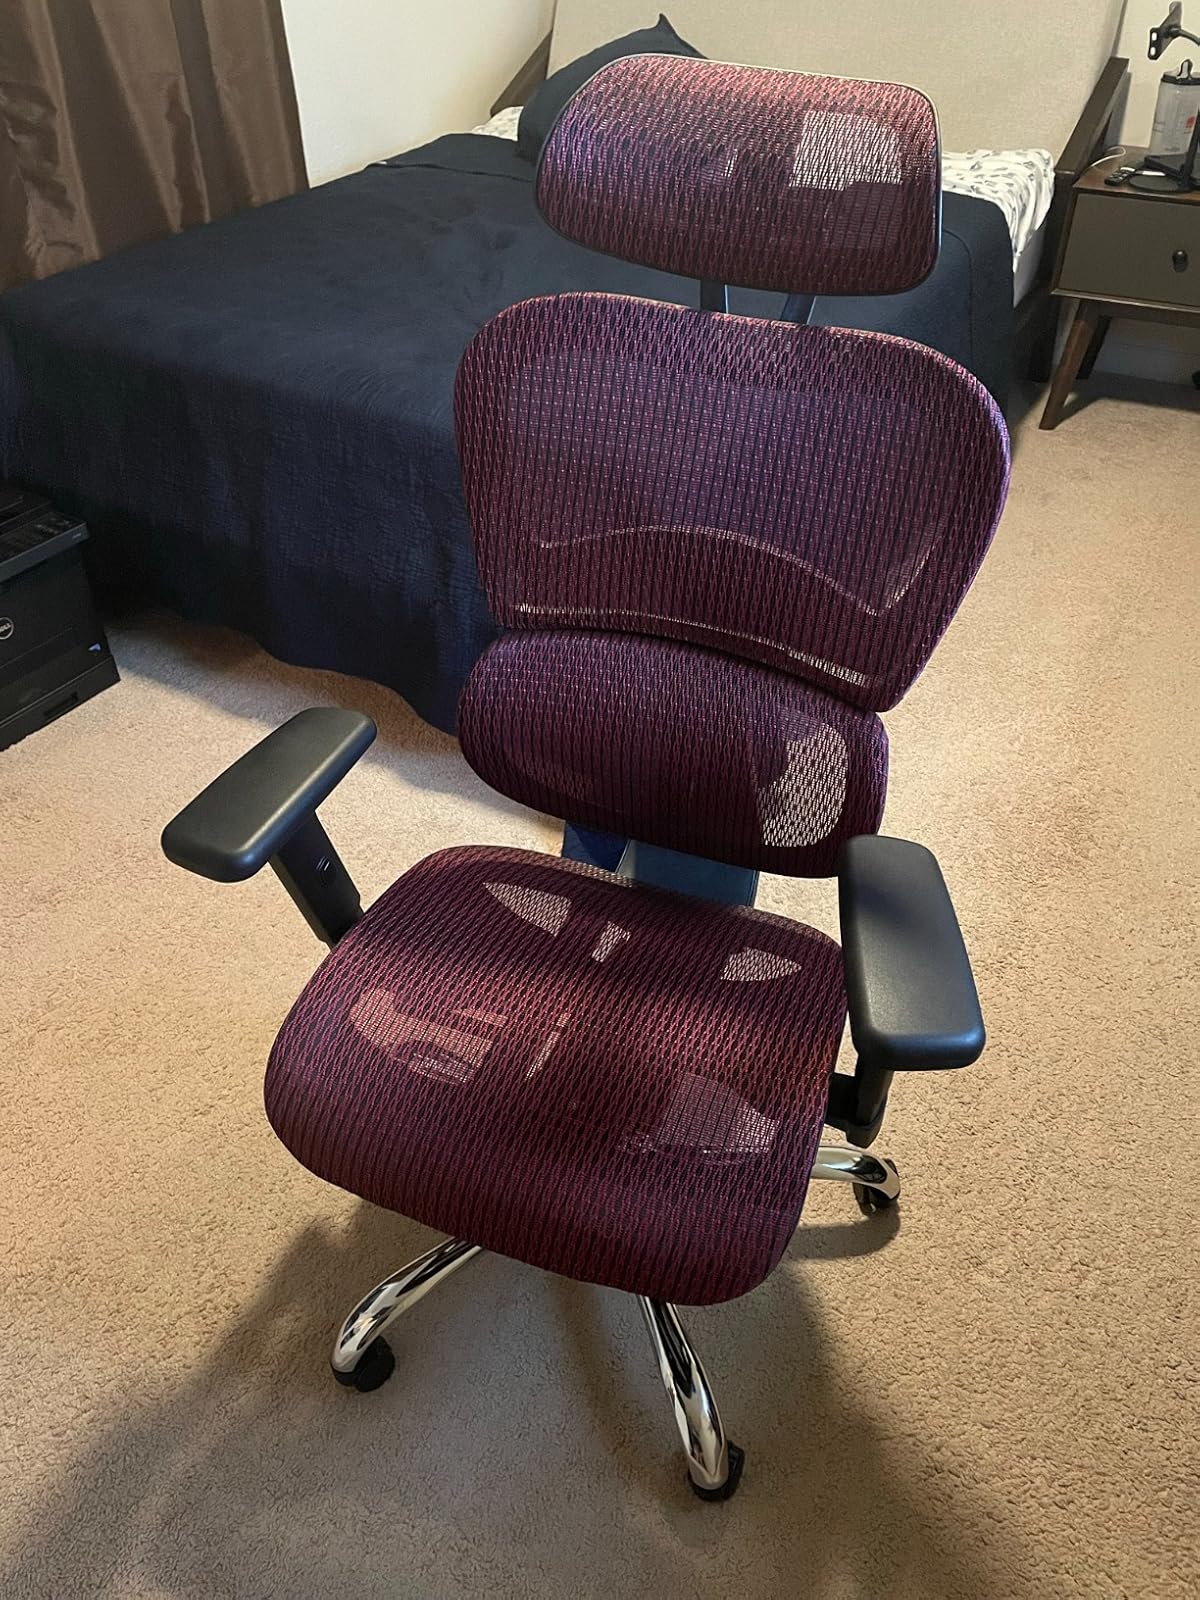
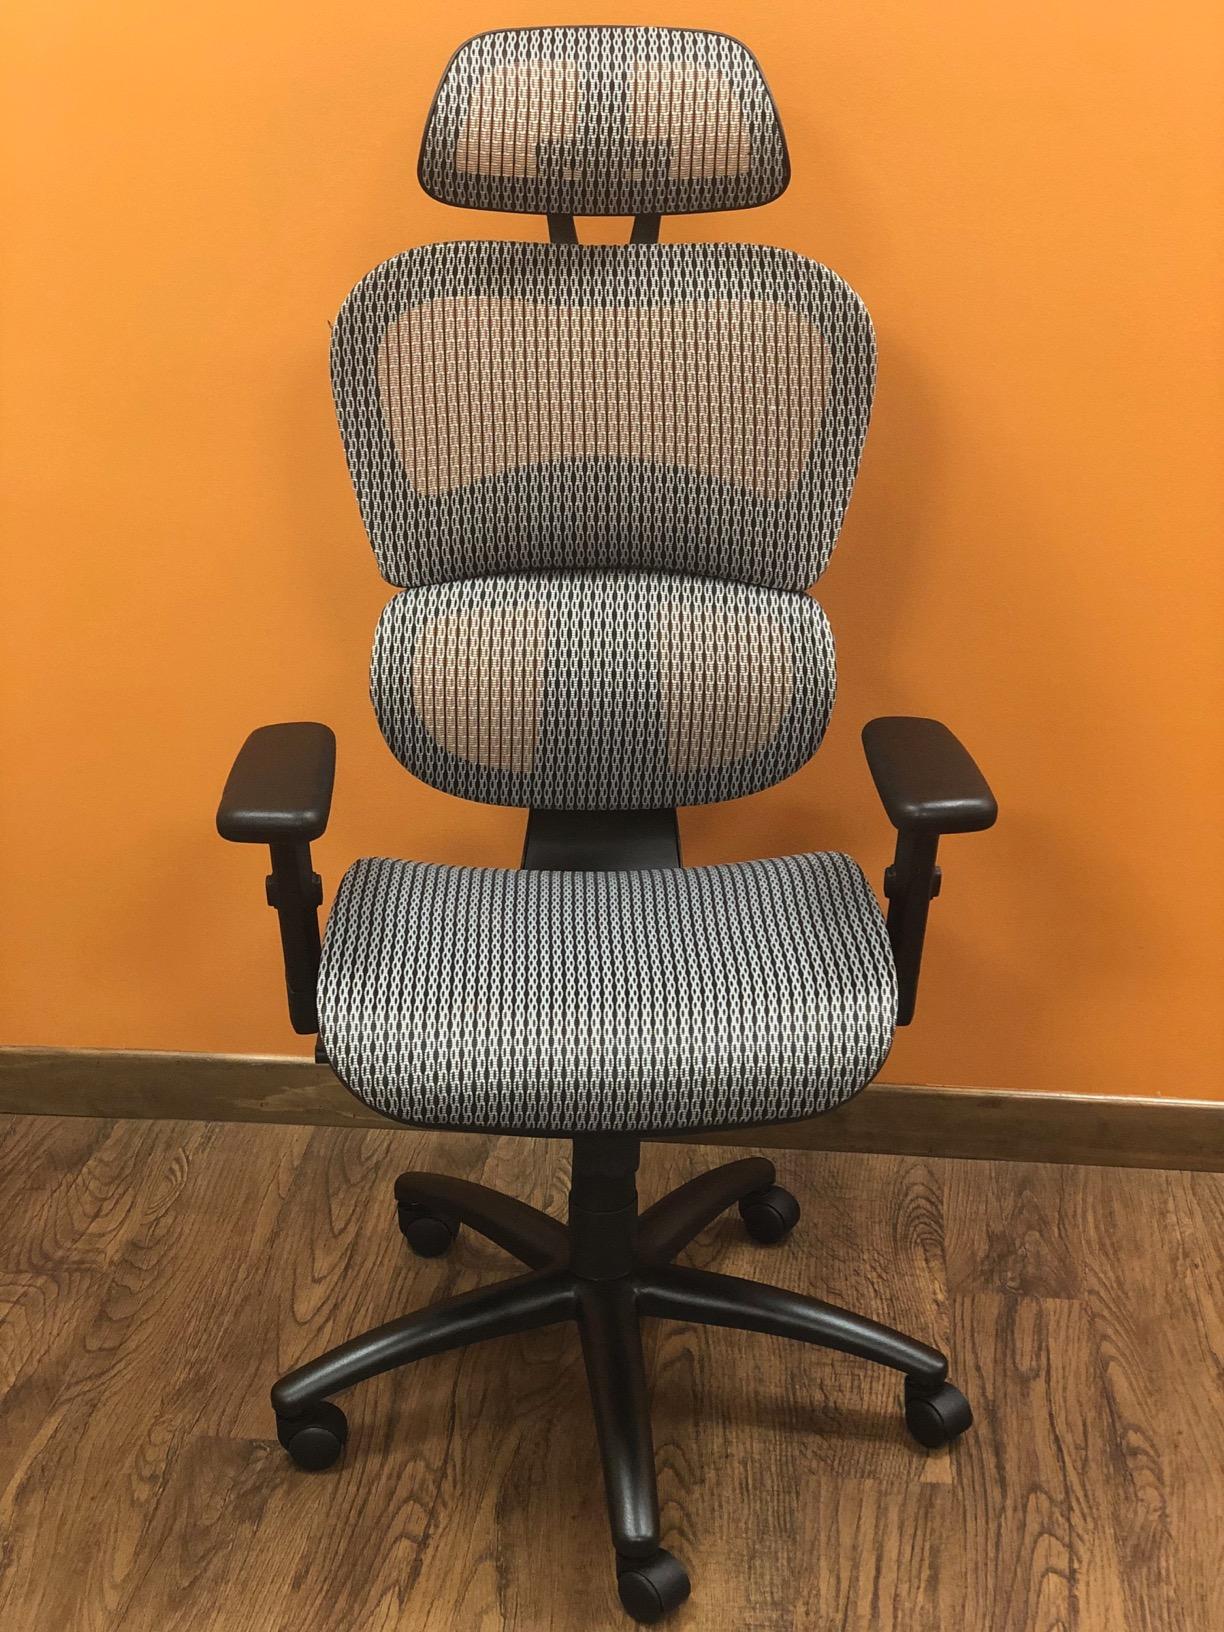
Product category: items_chair
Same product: no